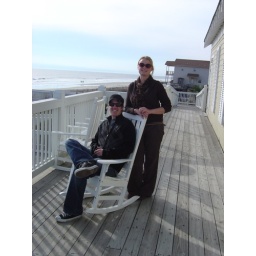
At the beach house in Bolivia, North Carolina